Observer Hotel

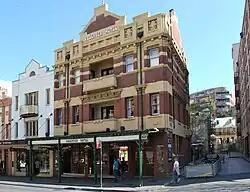
Observer Hotel in 2010

Observer Hotel is a heritage-listed hotel at 69 George Street, in the inner city Sydney suburb of The Rocks in the City of Sydney local government area of New South Wales, Australia. It was designed by Halligan & Wilton and built from 1908 to 1909. The property is owned by Property NSW, an agency of the Government of New South Wales. It was added to the New South Wales State Heritage Register on 10 May 2002.